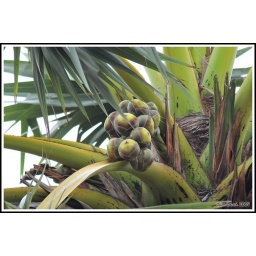
Palm fruit in the tree